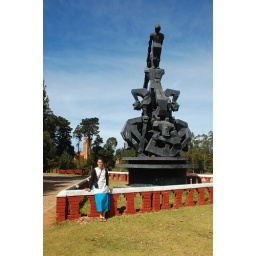
the athletic campus (with the clock tower waay in the background)